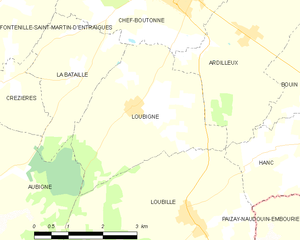
Carte des communes françaises Loubigné